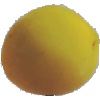
Label: Peach 2